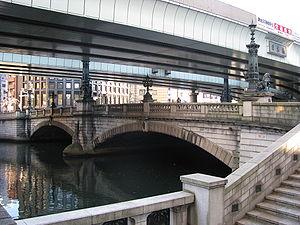
Cet article a pour vocation de présenter une liste de ponts remarquables du Japon, tant par leurs caractéristiques dimensionnelles, que par leur intérêt architectural ou historique.
Les 100 paysages de l'ère Heisei sont une sélection de paysages du Japon effectuée par le journal japonais Yomiuri shinbun en 2009.